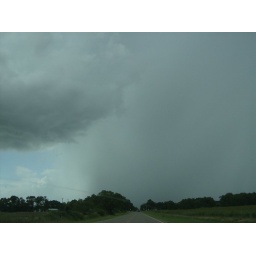
a wall of water in the sky